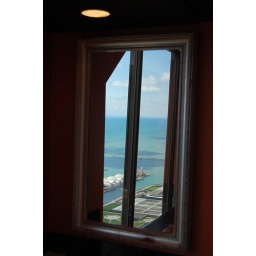
Reflection in the mirror and out the window of the most perfect bathroom in my favorite building in the city...JHC.